Abel A. Hunter

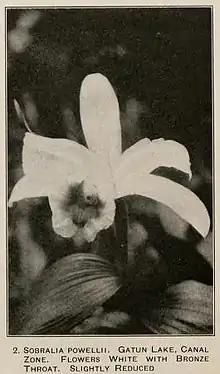
"Sobralia powellii" native home found by Hunter and Allen

The native home of the "Sobralia powellii" was unknown, so the collection team of Hunter and Allen set out to find it. A description of the "Sobralia powellii" is found in Powell's herbarium specimen's field notes: "Flowers white, with a bronze throat, bordered with cherry shading." Hunter suspected it would be found in the jungle near the head-waters of the Rio Boqueron. On the second day, traveling by native dugout (cayuca), the men encounter numerous violent squalls. Poles were cut to drive the cayuca up through "boiling rapids" costing another half-day of time but allowing the men to reach an absolutely unexplored region. The next day violent tropical rain continued non-stop. Their guide made a trail through the jungle and the men followed having to portage their equipment while struggling to move forward along "slippery clay ridges or through fast streams." Upon reaching the river at this point, they found it flowing through canyon-like gorges. Collecting had been poor; the men were discouraged. Having spent too much time in its search, they decided to give up. Finding themselves at the brink of a pool, drenched from the rain and needing a break, Allen jump into the pool fully clothed. In his report of the remainder of the experience, Allen wrote: "Climbing out [of the pool] on the opposite side my astonished gaze was met by a plant with great milky white buds nearly ready to open. The long-sought prize, Sobralia powellii, had been found. Its native home was no longer a mystery. After searching feverishly the surrounding territory, three more plants were found, so there are now about a dozen plants of this rare orchid at the Tropical Station and one small plant at the Arboretum at Gray Summit."